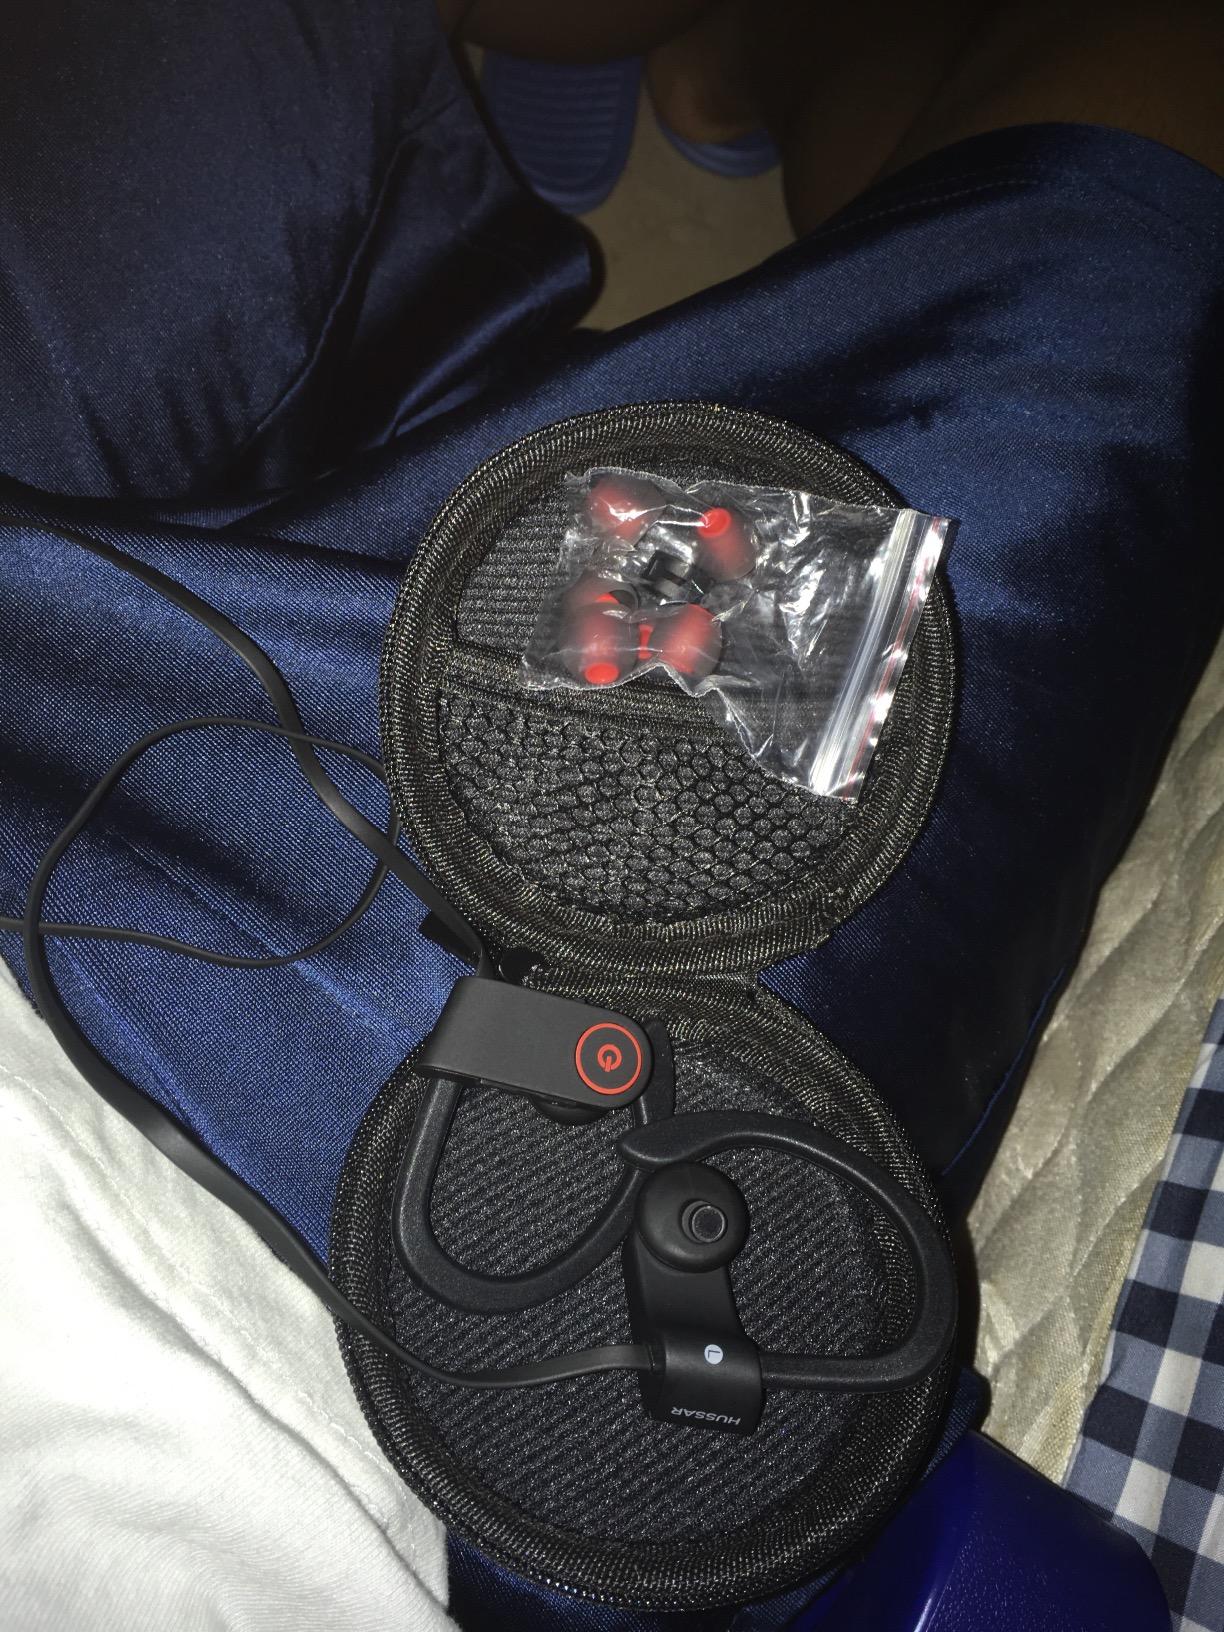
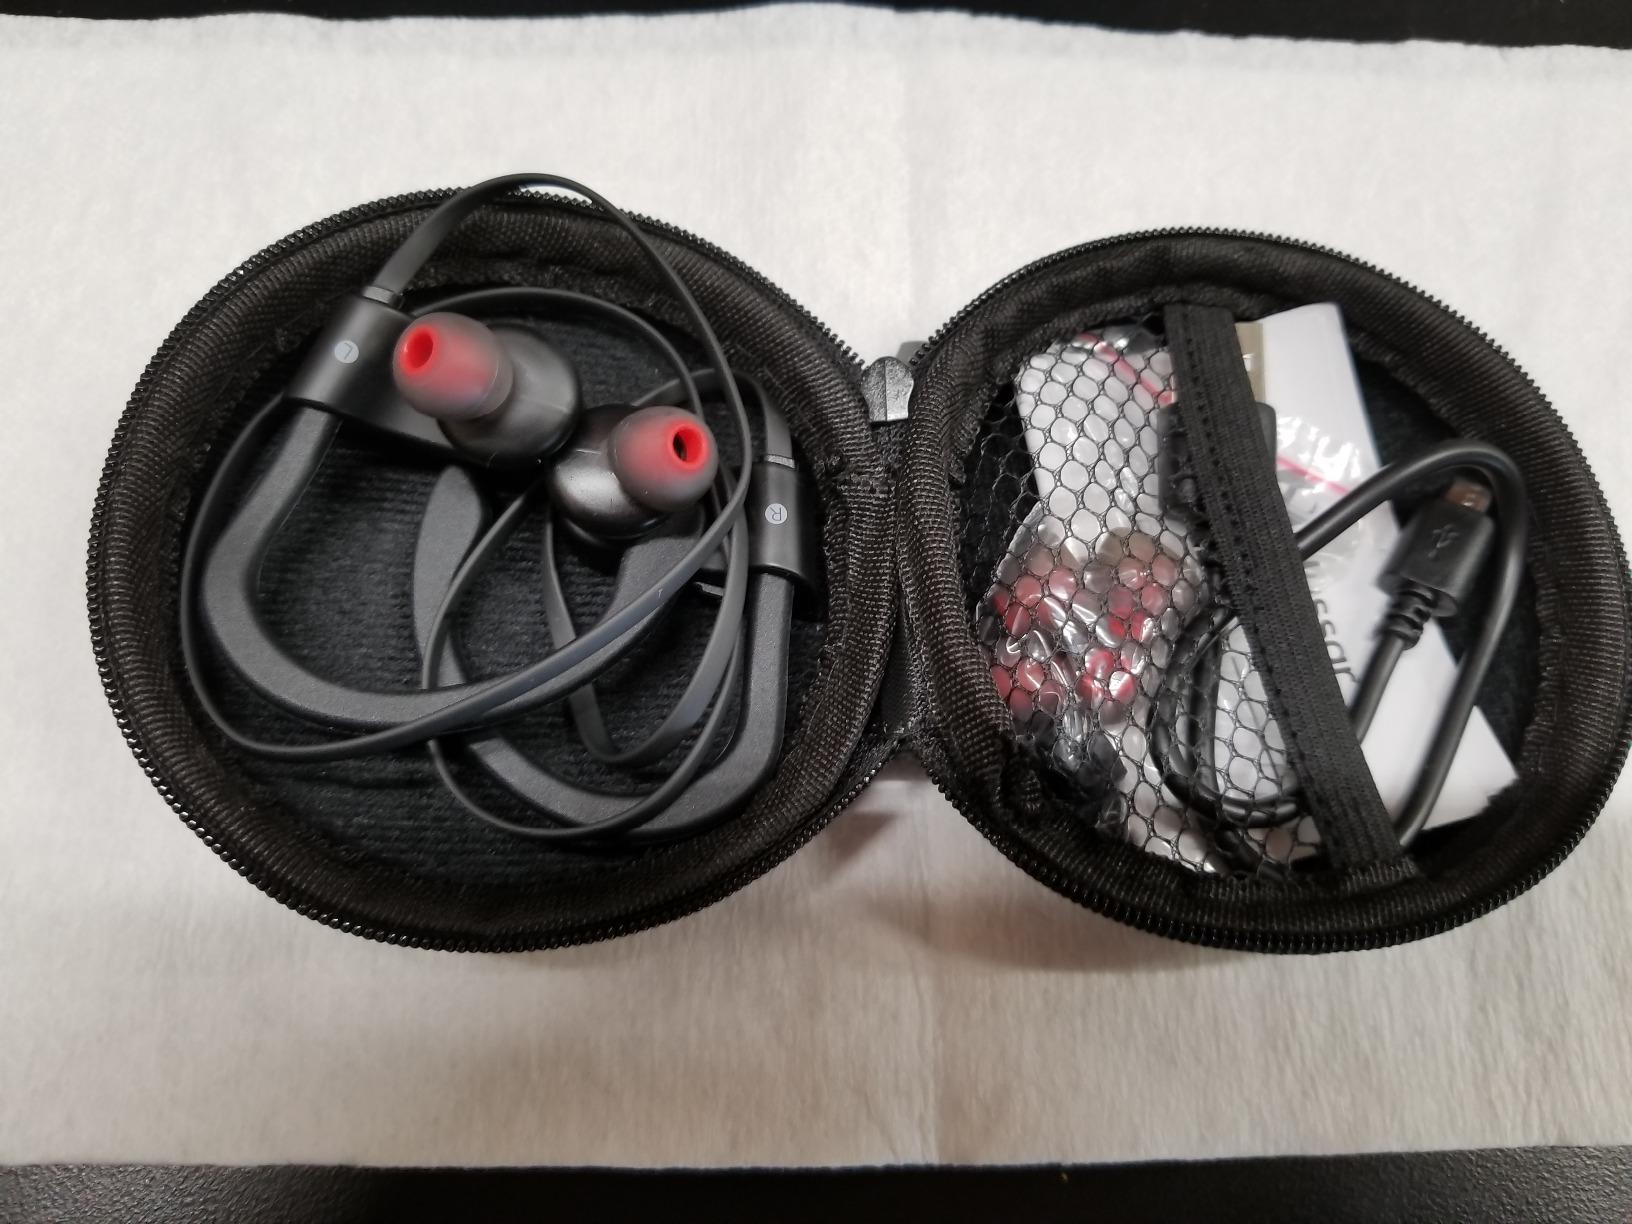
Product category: headphones
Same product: yes